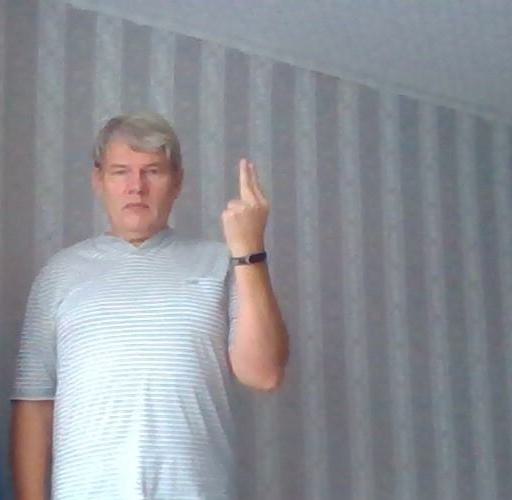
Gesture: two_up_inverted